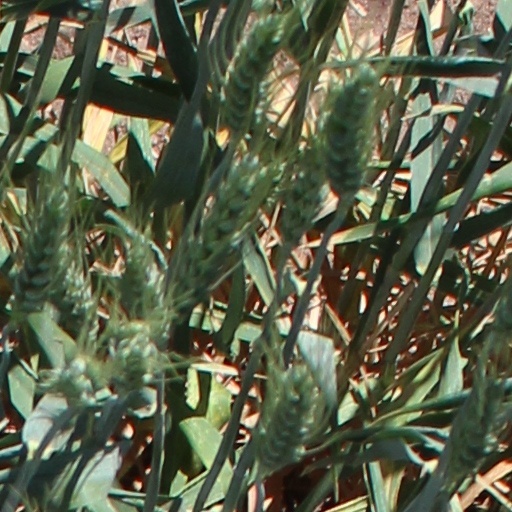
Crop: wheat